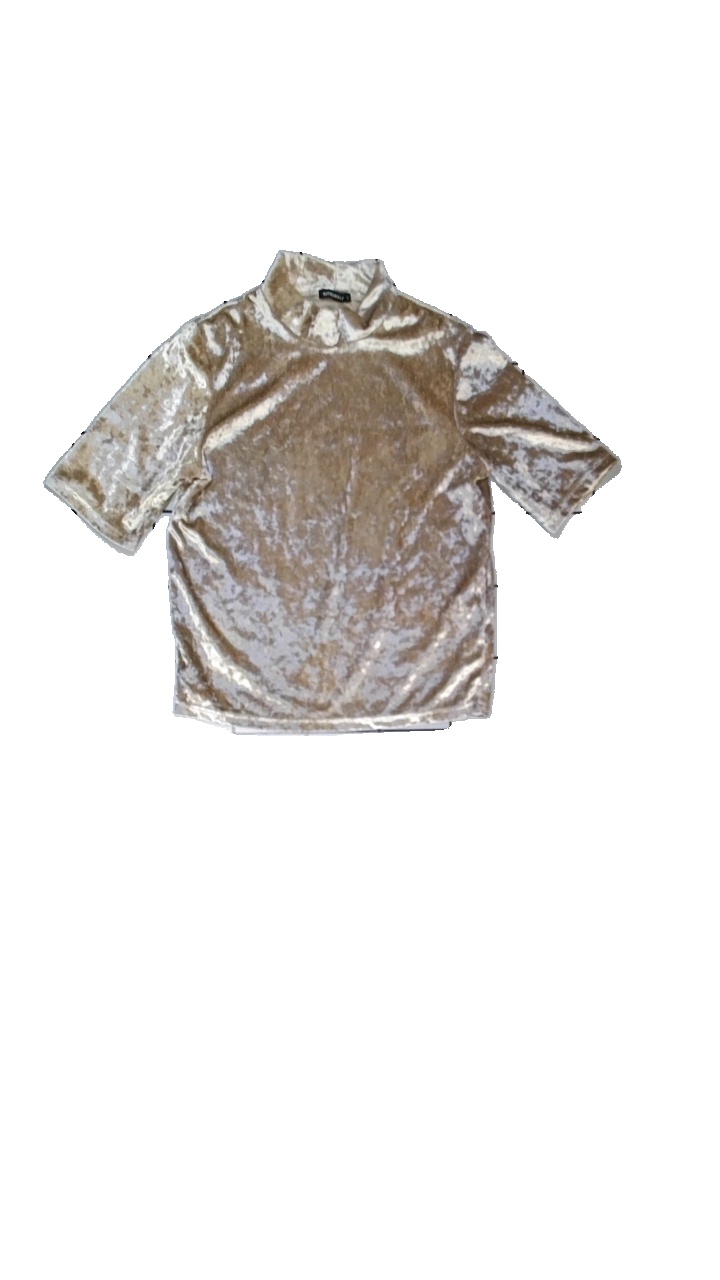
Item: Top (Ladies)
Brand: Rut & Circle
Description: sammets top
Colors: Beige
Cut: Turtle neck
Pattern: Other
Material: ?
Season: All
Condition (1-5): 5
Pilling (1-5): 5
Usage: Reuse
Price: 50-100